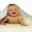
Label: baby